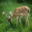
Label: deer